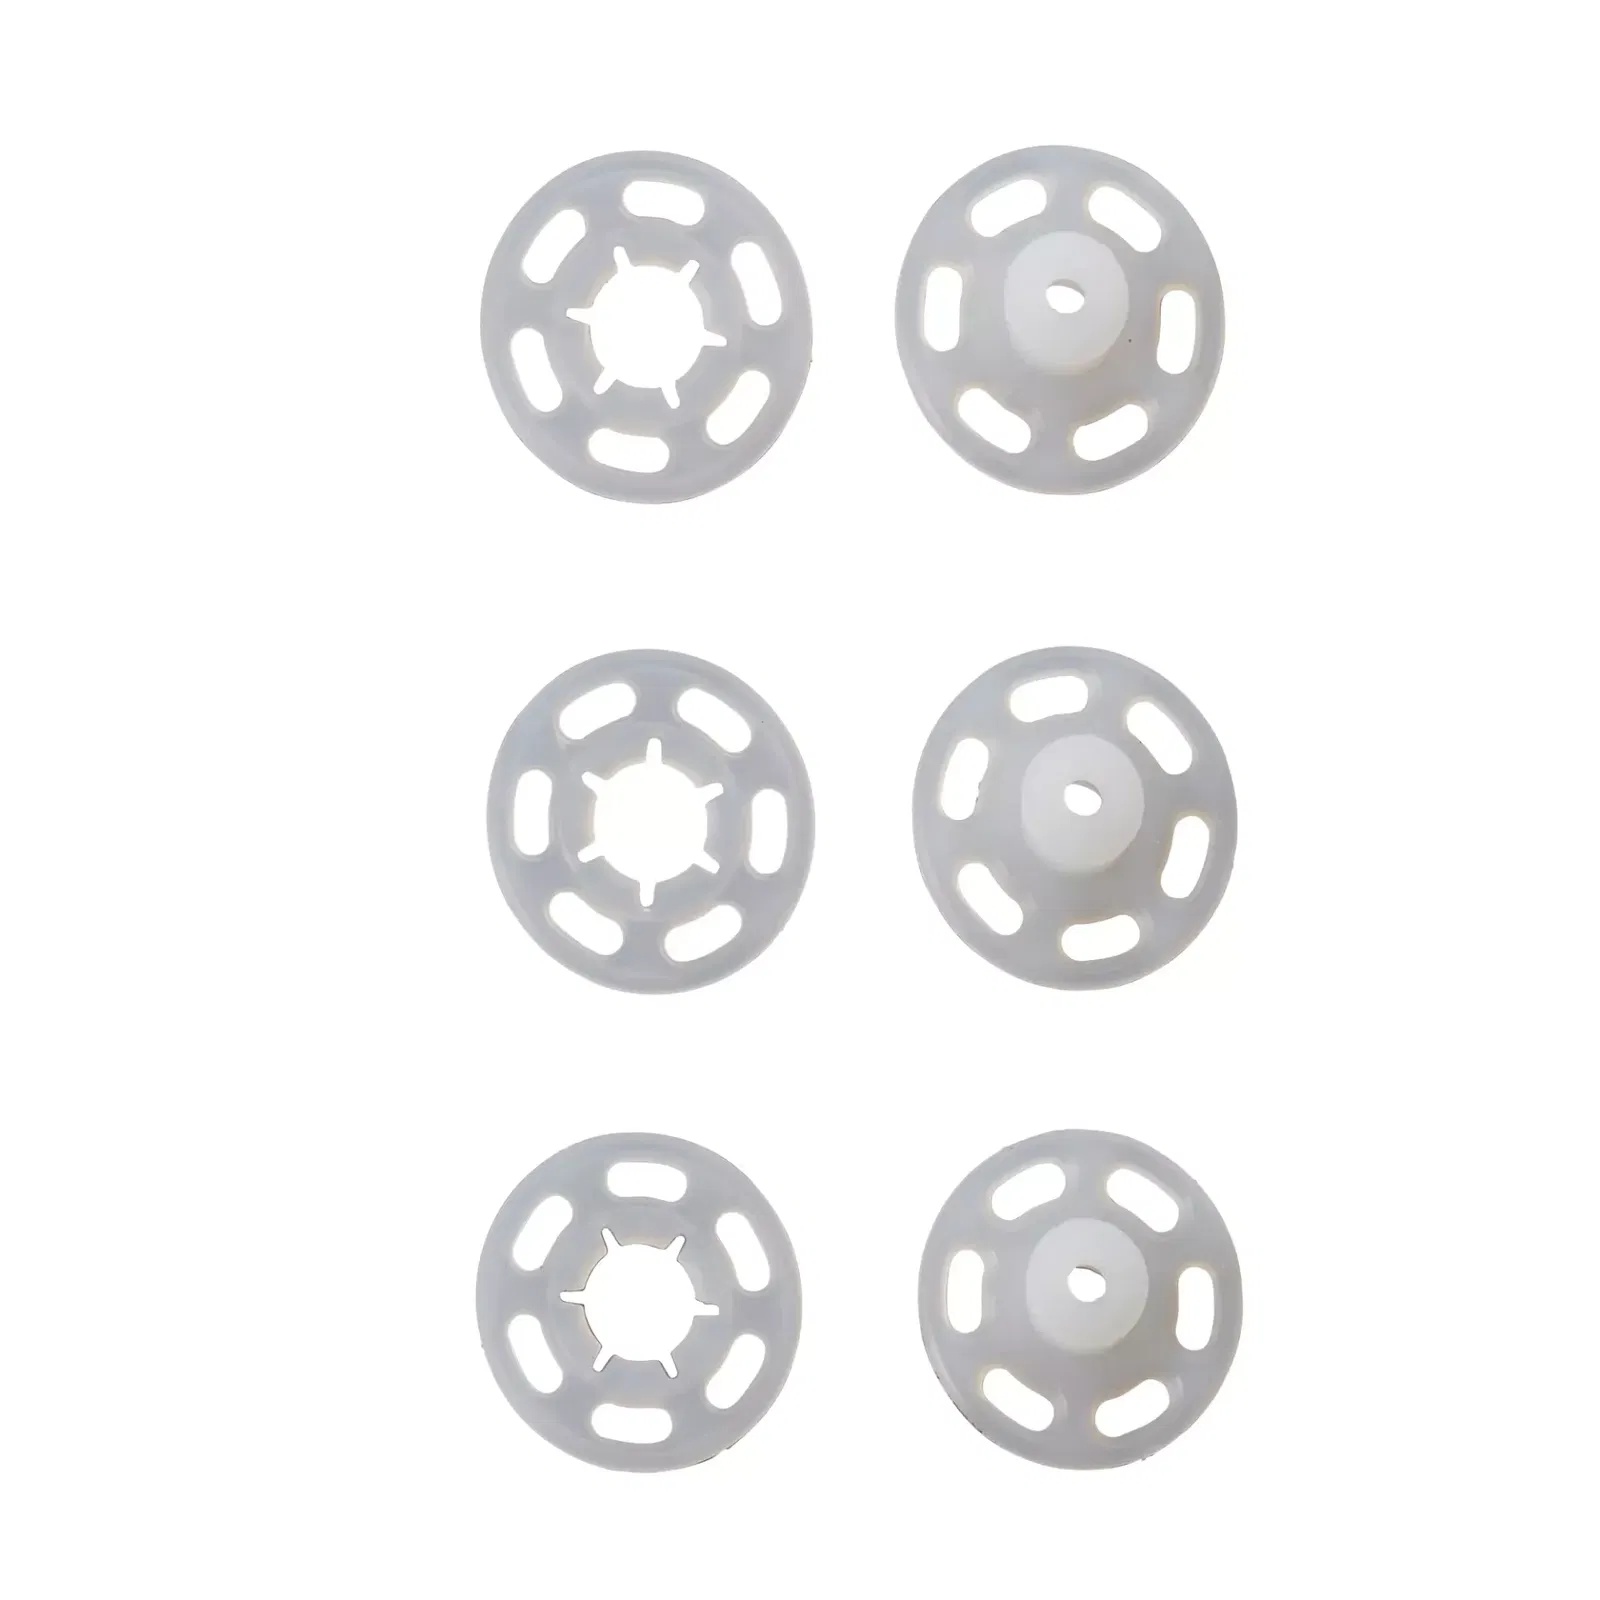
Prym Plastic Snap Fasteners 10mm
Quantity 18 10mm plastic snap fastener buttons 347159 These plastic sew-on snap fasteners are absolute all-rounders, because they are ideal for clothing, and they are also valuable aids in the home, for craft work or when camping. They are made from high quality, unbreakable plastic and their light weight makes them especially suitable for light clothing or even baby clothing. Because they are transparent, they are the perfect solution for bed linen or pillows - in fact for everywhere, where snap fasteners should not be visible. Four slots on each snap fastener ensure that the snap fasteners can be securely sewed on. They can be washed at temperatures of up to 95 degrees.
Brand: Prym
Category: Arts & Entertainment > Hobbies & Creative Arts > Arts & Crafts > Art & Crafting Materials > Craft Fasteners & Closures > Buttons & Snaps > Snaps